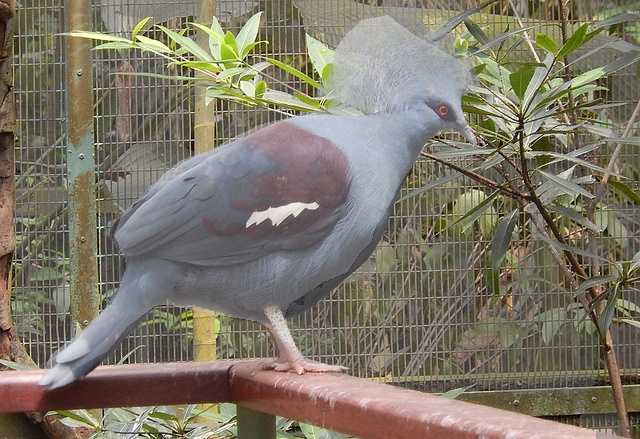
Distortion: mixed